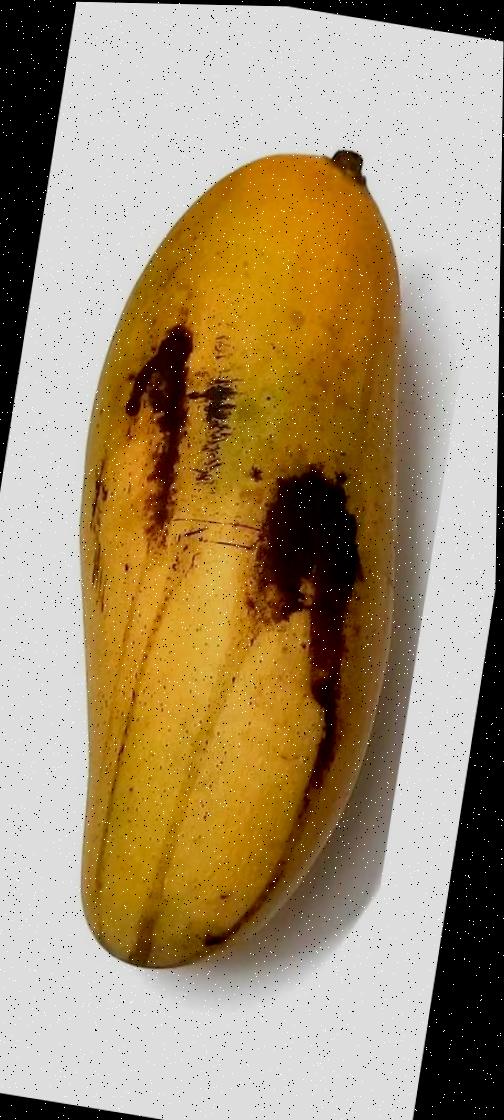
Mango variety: Banana Mango